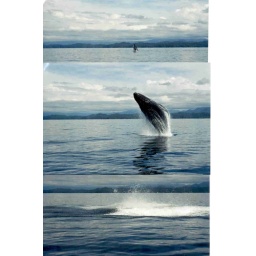
whale breeching near the boat I was salmon fishing in